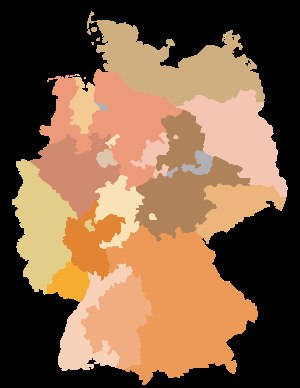
Landeskirchen / Se også
Evangeliske Landeskirchen i Tyskland
Landeskirchen er evangeliske kirker i de forskellige tyske fyrstedømmer og senere i delstaterne.